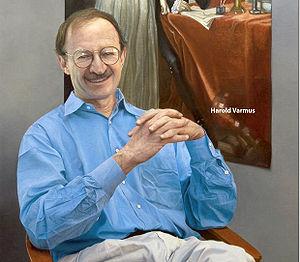
Aout